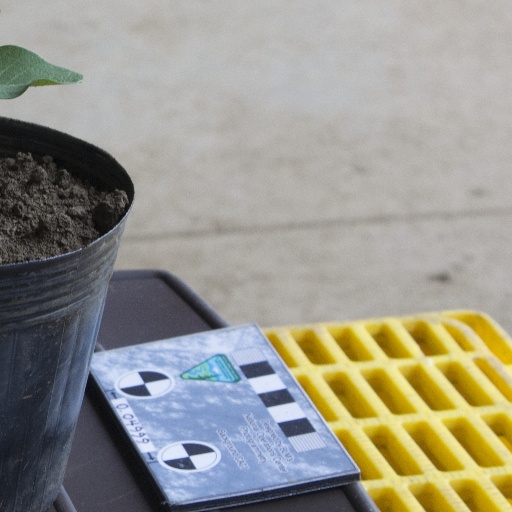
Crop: soybean